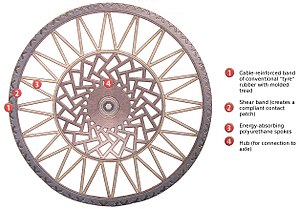
Michelin / Teknologi / Tweel
Michelin Tweel Concept
Michelin er en af verdens førende dækproducenter. Michelin har hovedkvarter i Clermont-Ferrand, Frankrig. Foruden Michelin-mærket ejer selskabet også dækmærkerne Kleber, Taurus, BFGoodrich, Riken, Uniroyal og Kormoran. Michelin er kendt for maskotten Bibendum, der ofte kaldes Michelinmanden.